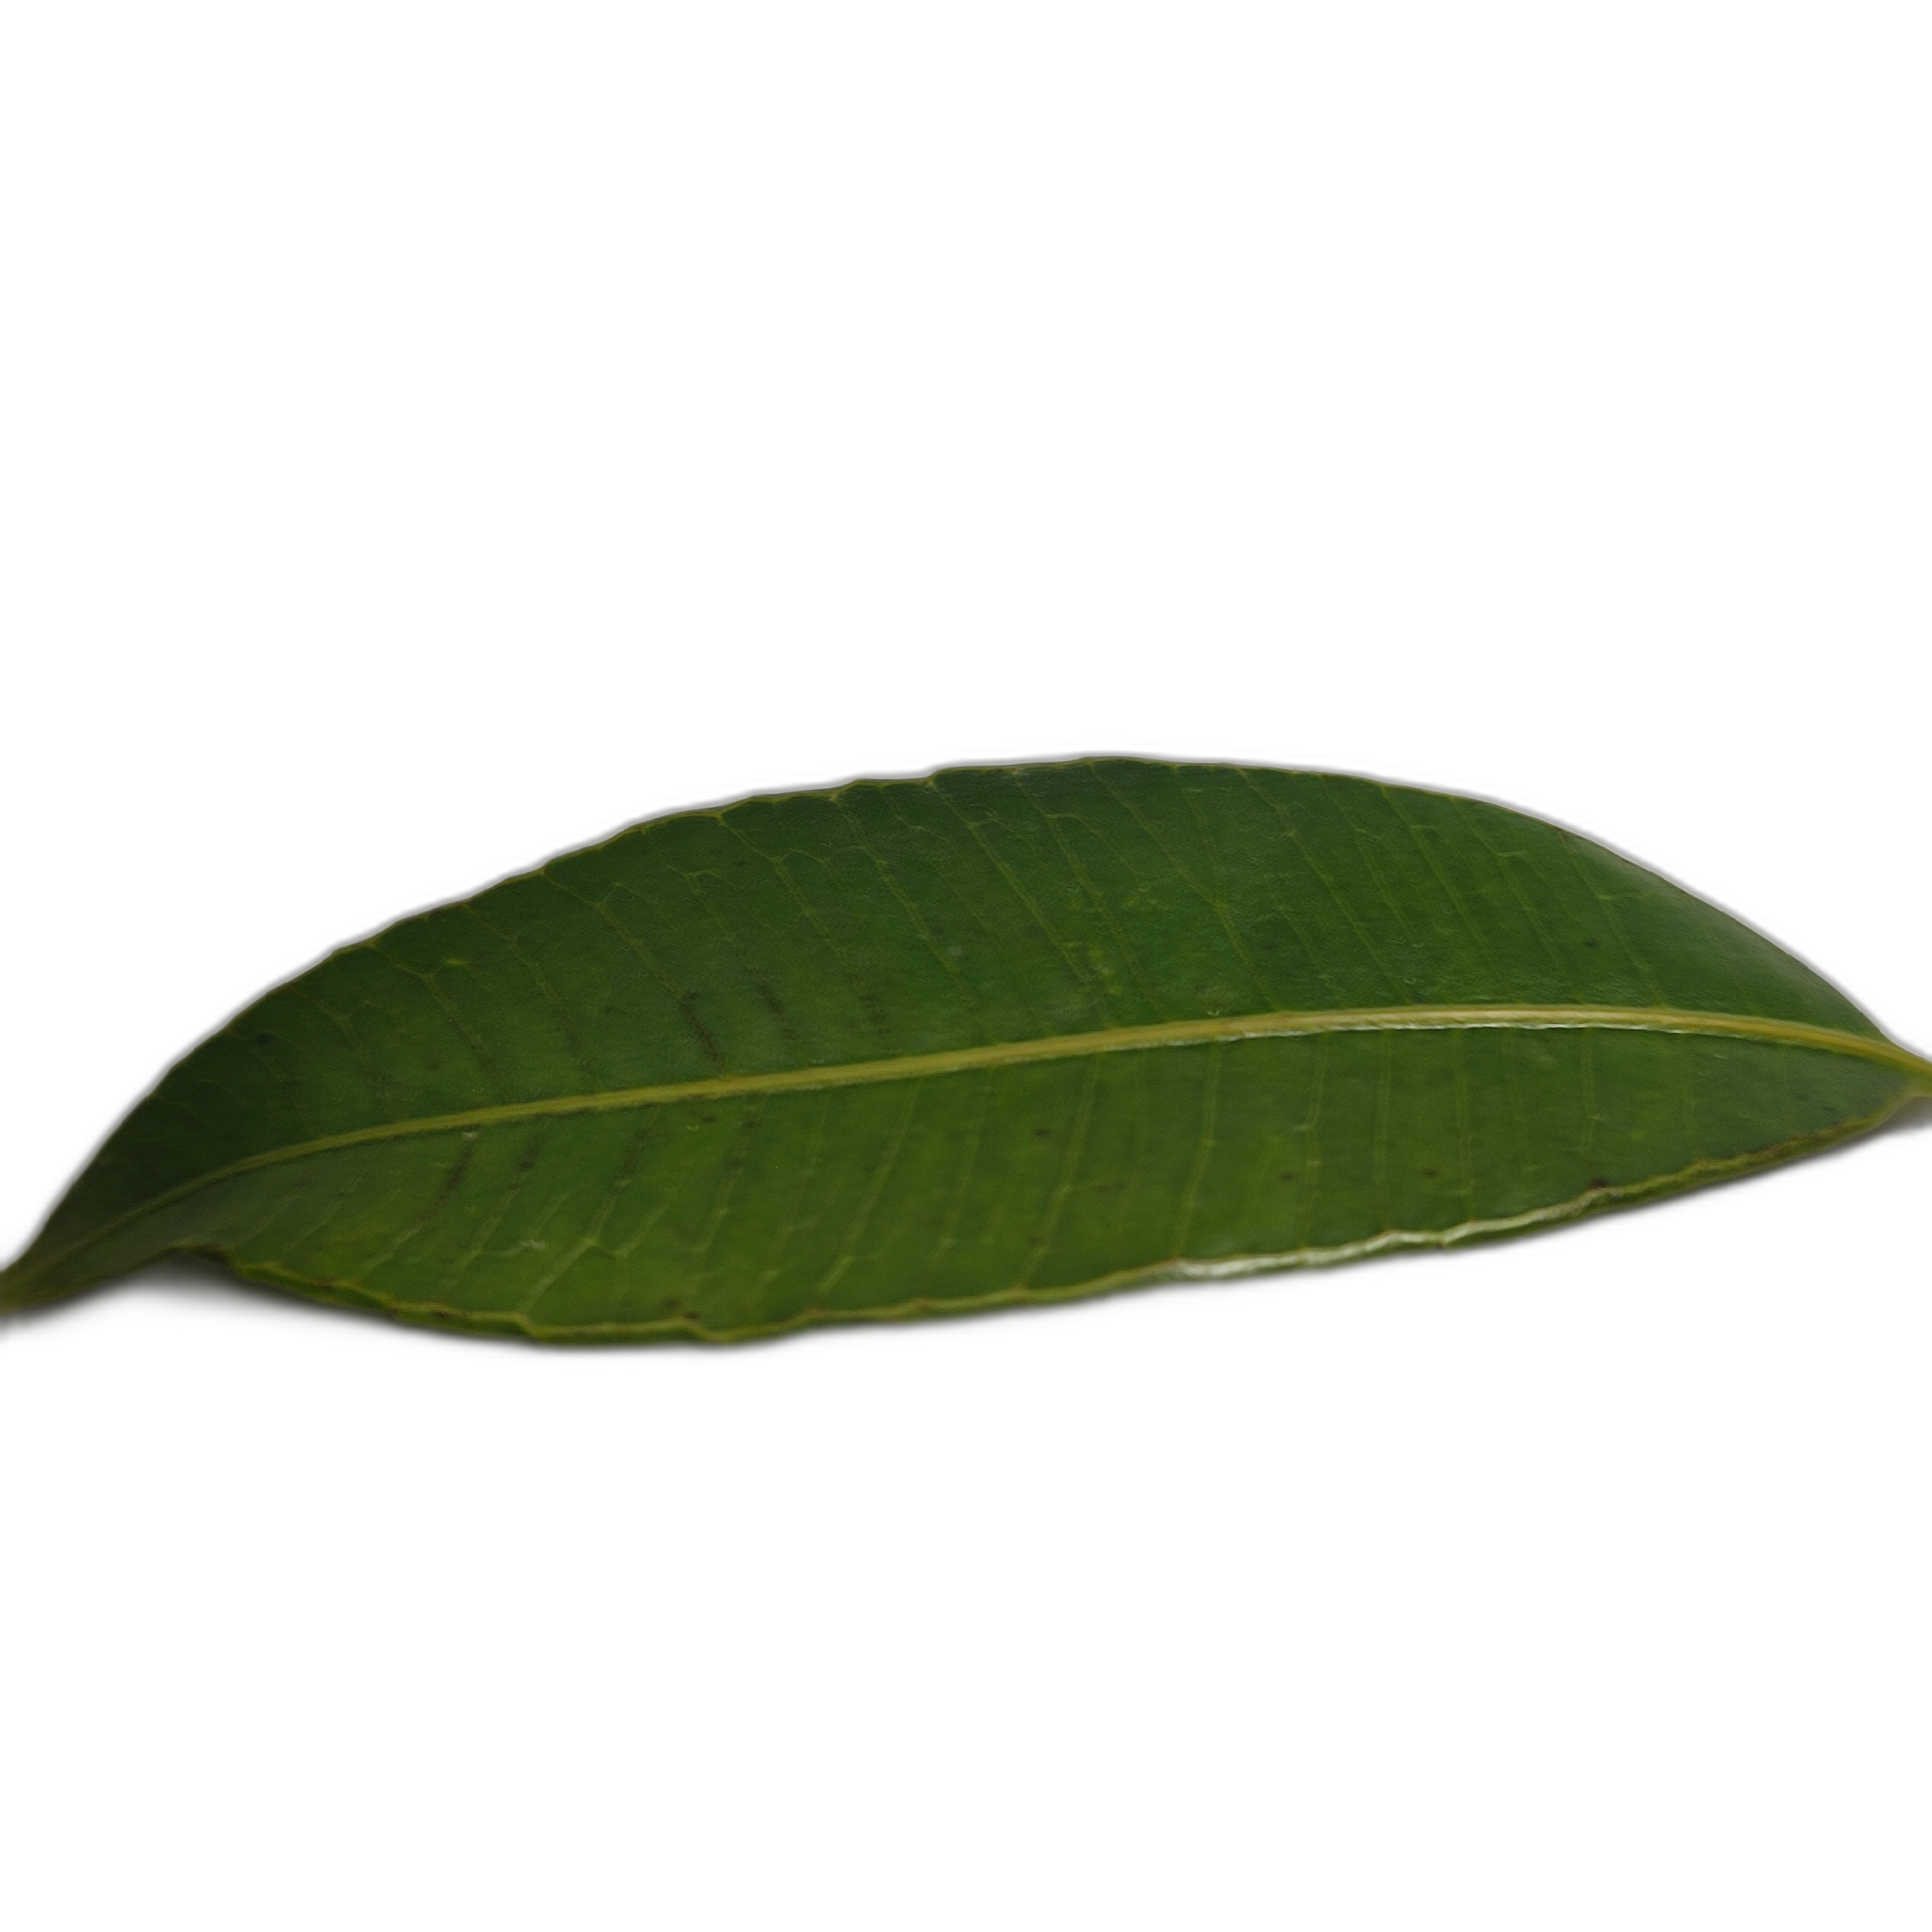
Label: healthy